2010 French pension reform strikes

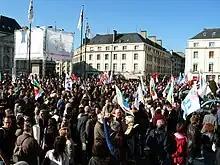
Demonstration in Orléans, 12 October

In 2007, the French government undertook a general review of its public policies (see French General Review of Public Policies) and one of the key proposals made in order to reduce government expenditure includes postponing the national retirement age.